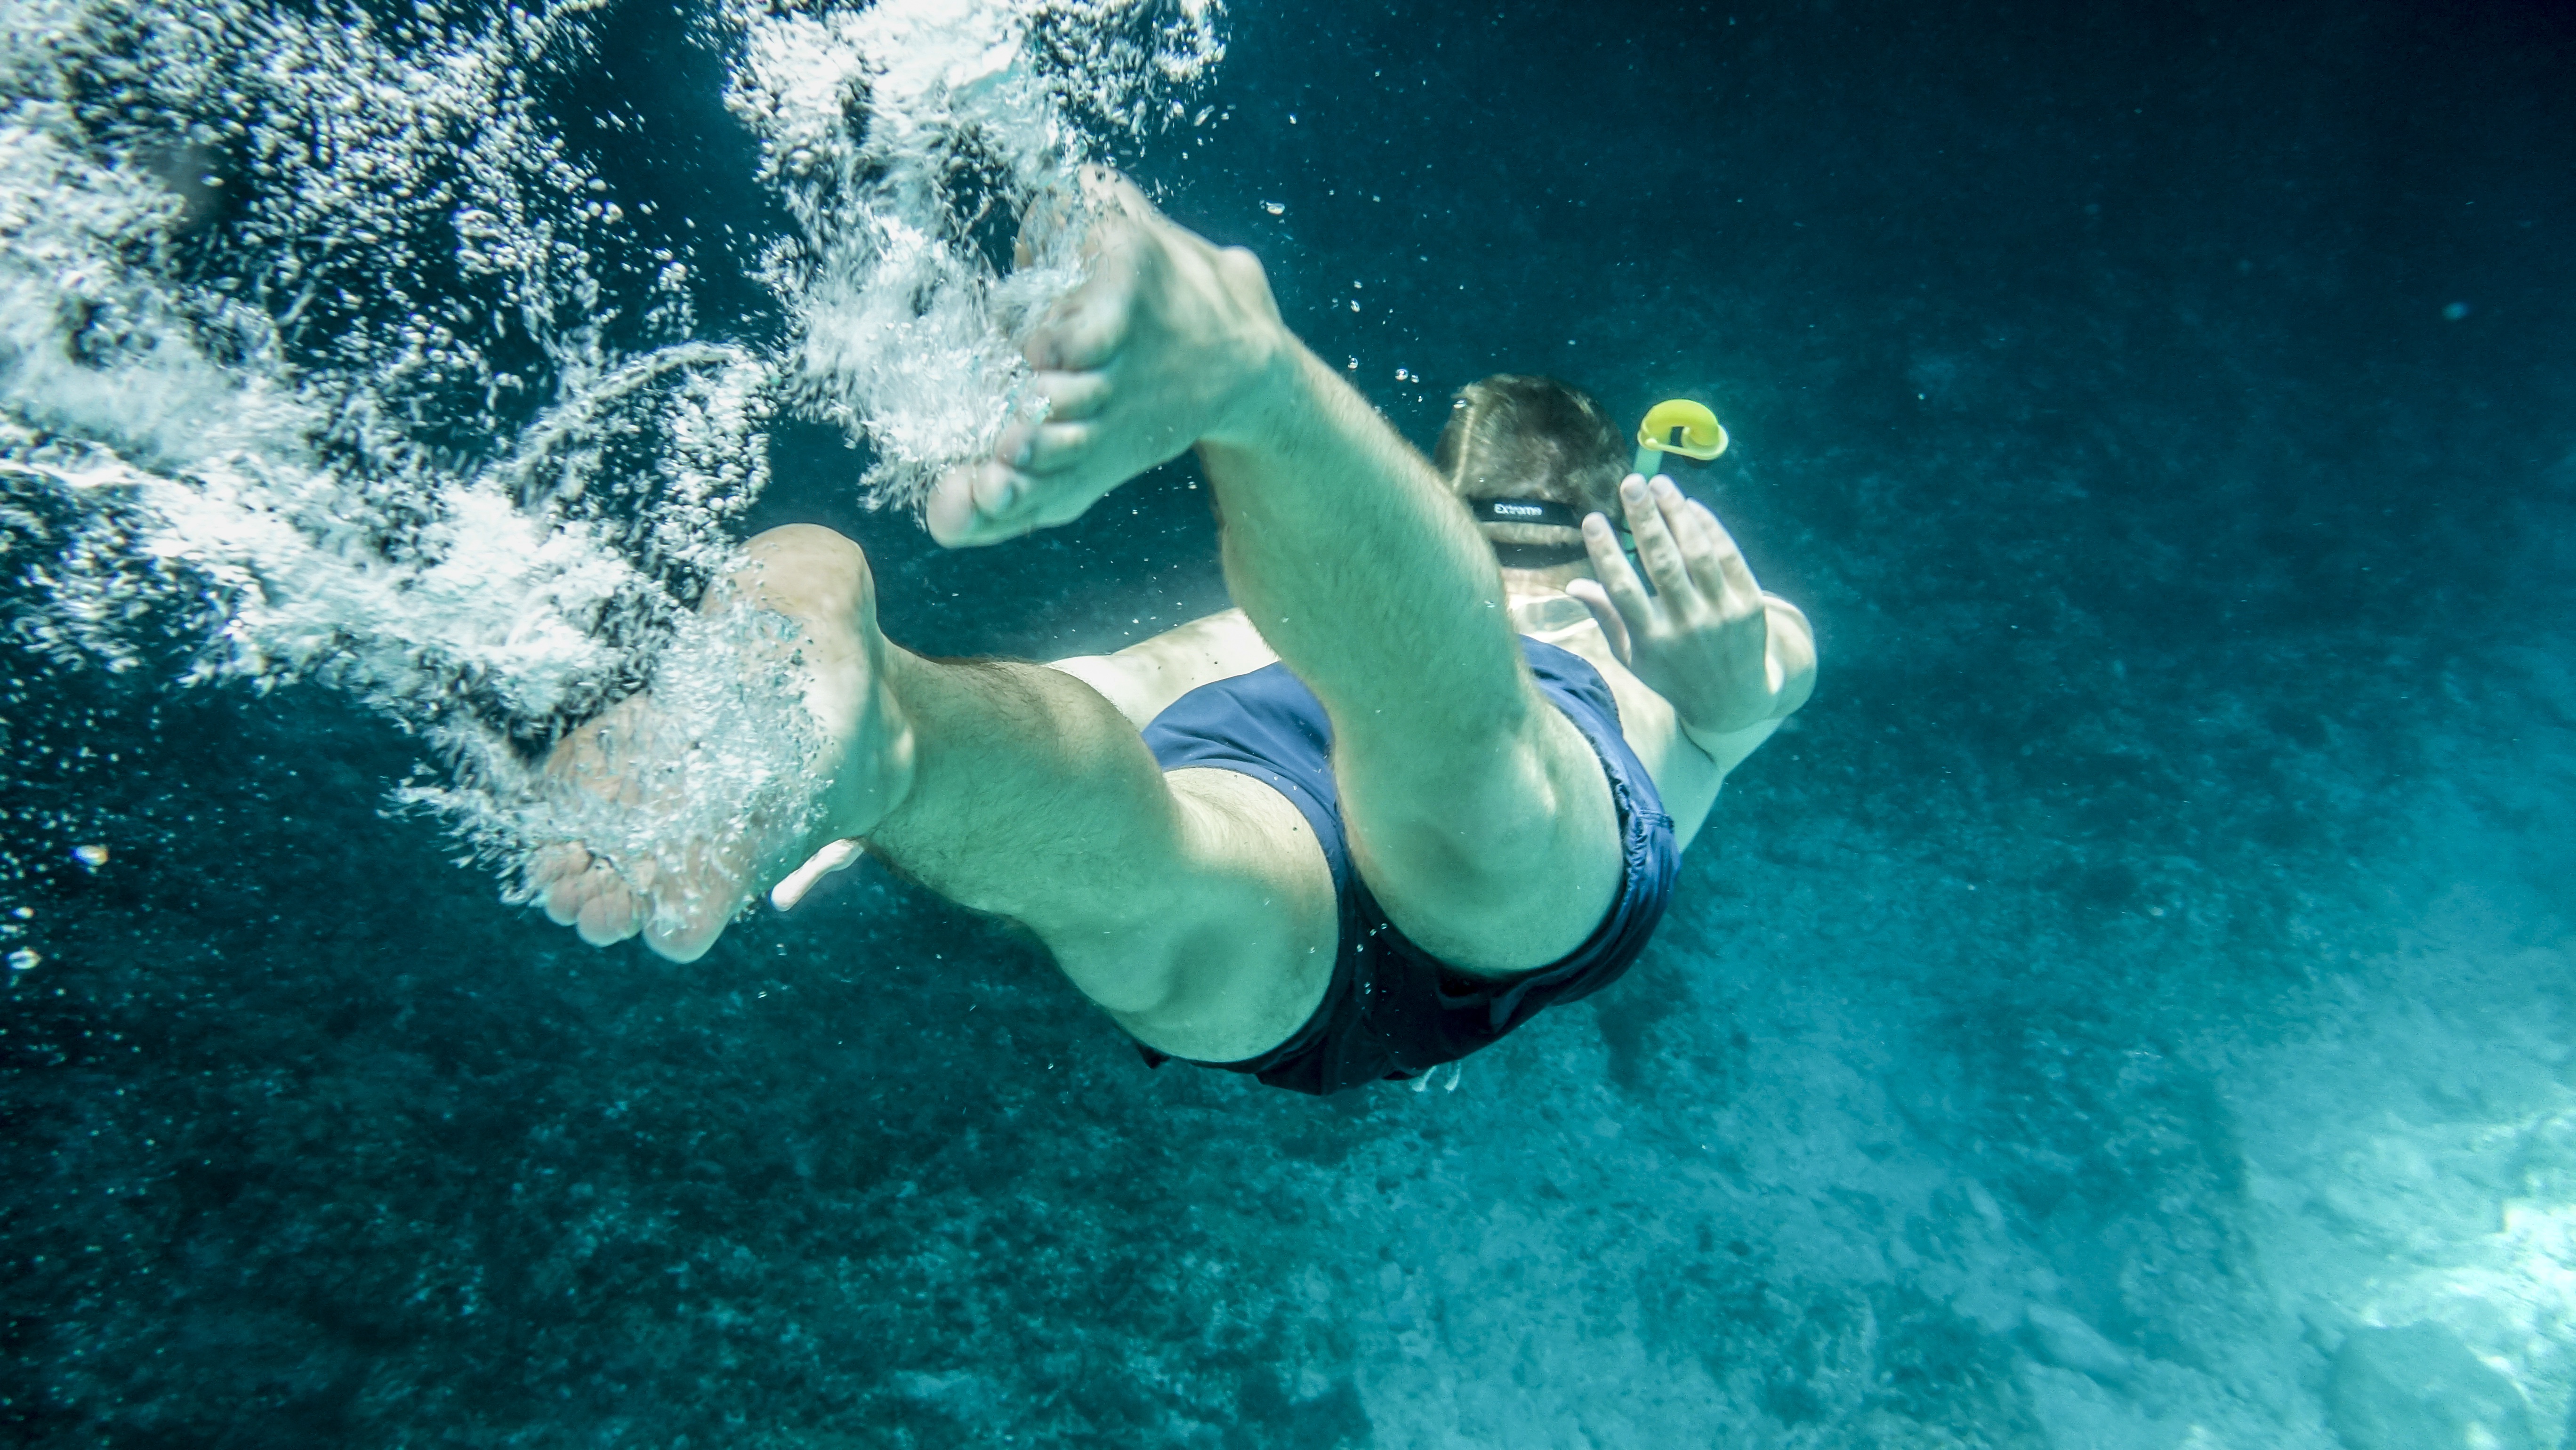
sea, sun, sport, recreation, diving, underwater, swim, holiday, swimming, freediving, sports, holidays, greece, snorkeling, hobby, zakynthos, water sport, summer holiday, outdoor recreation